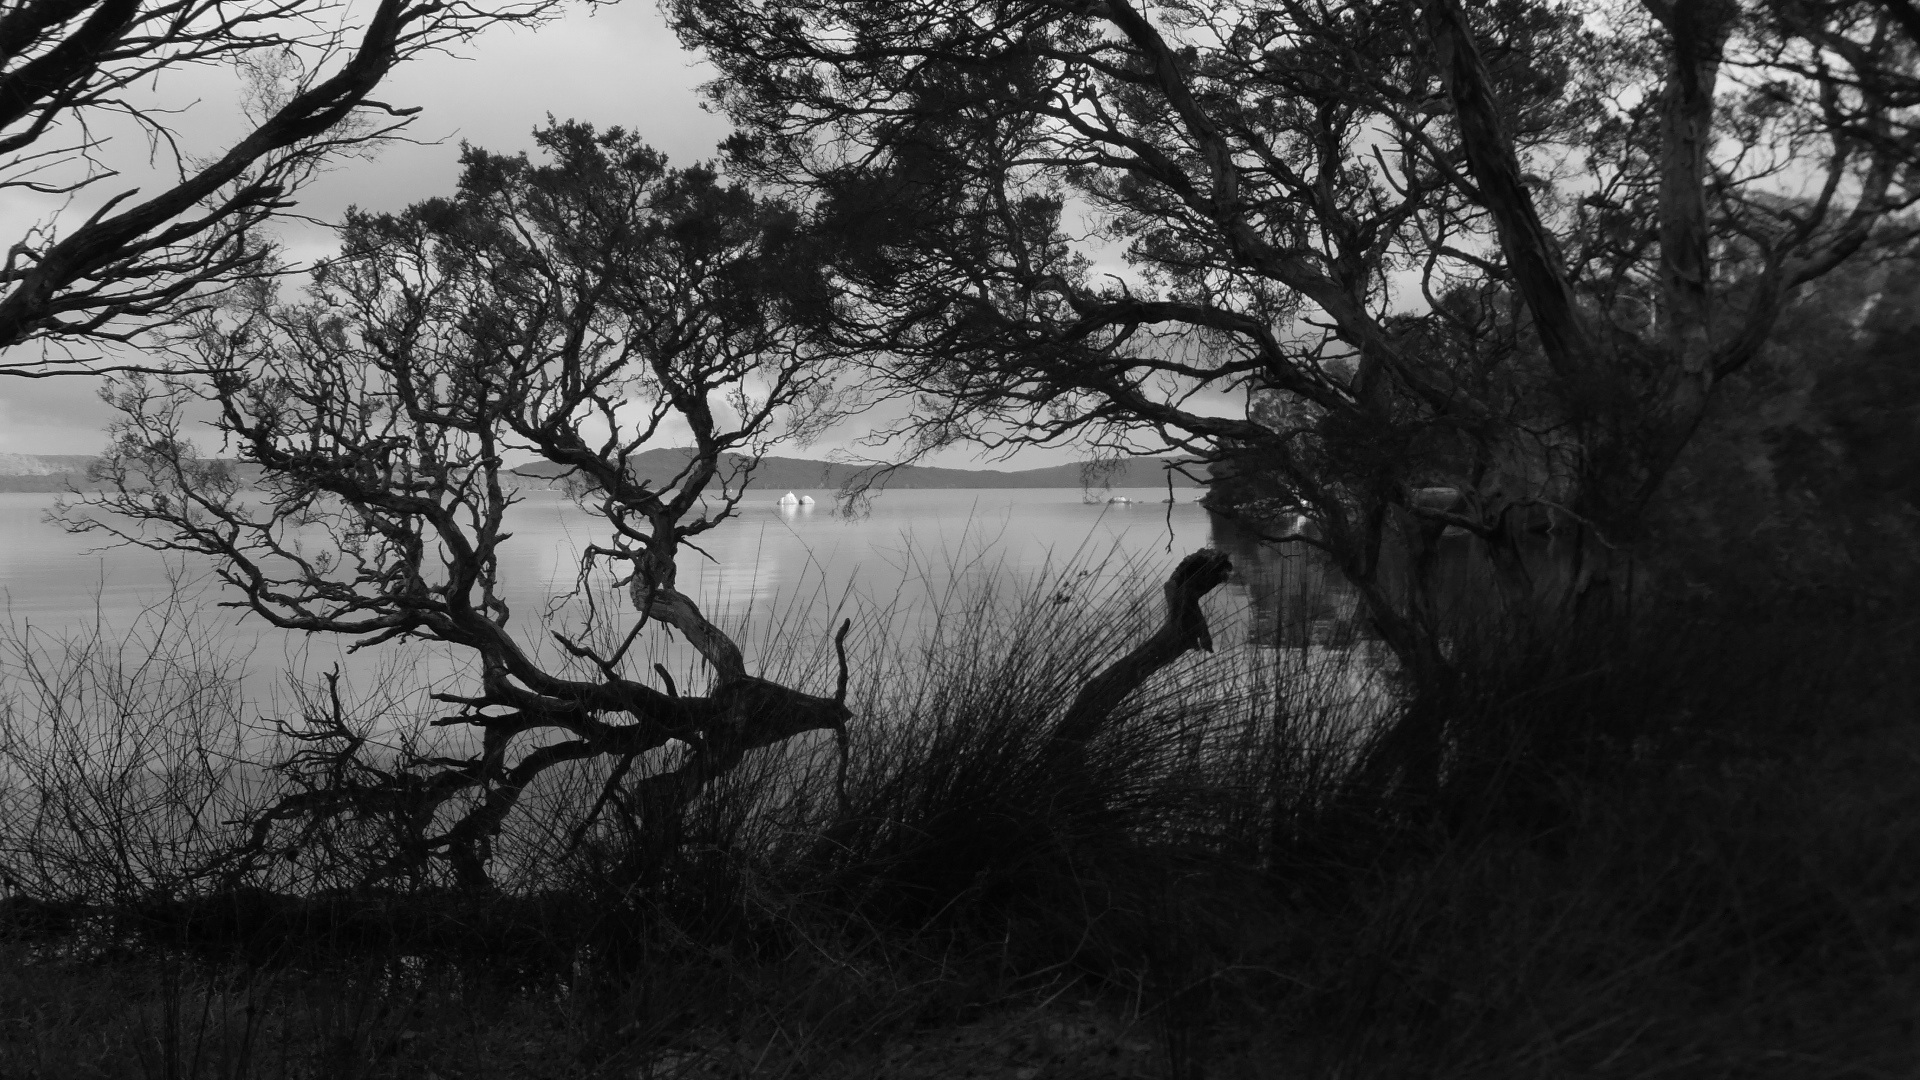
tree, nature, forest, grass, branch, winter, black and white, plant, mist, morning, leaf, autumn, darkness, black, monochrome, season, wetland, woodland, habitat, rural area, monochrome photography, atmospheric phenomenon, woody plant